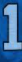
Number: 1